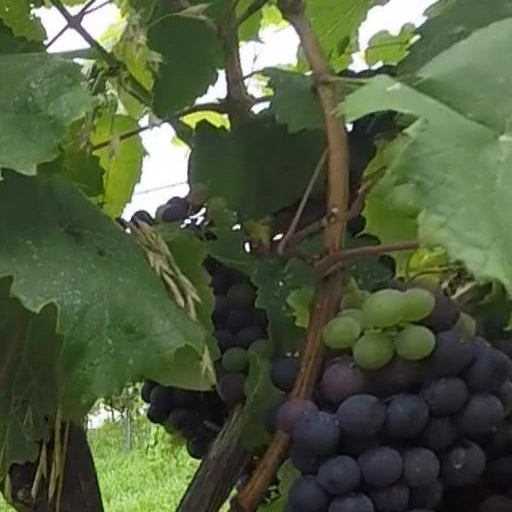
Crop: grape